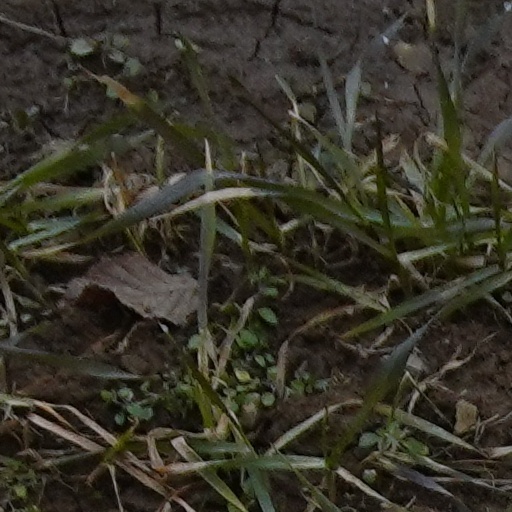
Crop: wheat